Points system (cricket)

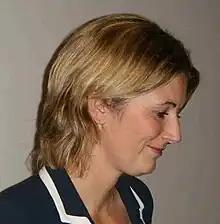
Headshot of a blonde-haired woman in a blue blouse.

In cricket, a points system is a method for determining the winner of a cricket series involving multiple formats of cricket matches. The method awards teams points for winning Test, One Day International and T20I matches, with the winner being determined by the team with the highest total score. The system was first introduced in women's cricket for the 2013 Women's Ashes series, and continues to be in use for the Women's Ashes. A multi-format points system was also used in men's cricket in 2016.